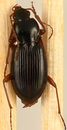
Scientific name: Synuchus impunctatus
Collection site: Harvard Forest & Quabbin Watershed NEON (HARV), plot HARV_008